Cutamesine

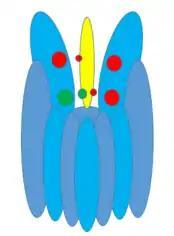

The 3,4-methoxy groups located on the phenethyl group play an important role in "σ" receptor binding affinity, with alterations made to these groups leading to changes in affinity to "σ"1. Replacement side groups that possess the most steric bulk have the lowest binding affinity for the "σ"1 receptor. The nitrogen atoms in the molecule play a central role in its affinity, as removal of these nitrogen atoms results in a lack of affinity to "σ"1. N(b) - the nitrogen in the piperazine attached to the longest substituent - plays a much greater role in binding affinity than N(a). Sigma receptors are defined by the presence of one amine binding site and three hydrophobic binding sites nearby in the ligand-binding region. Thus, the N(b) atom in the central piperazine ring serves to interact with the amine binding site and the two phenethyl groups serve to fill two out of the three hydrophobic pockets.